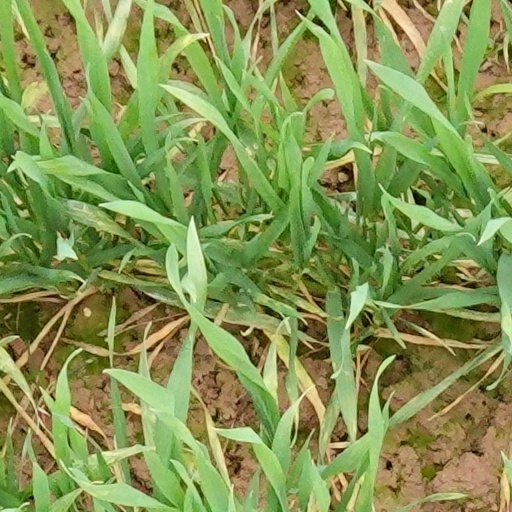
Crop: wheat